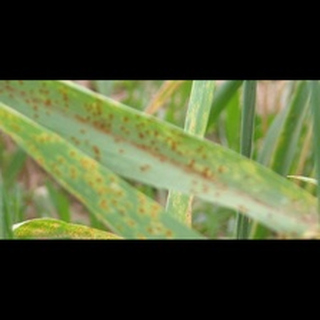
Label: wheat_brown_rust